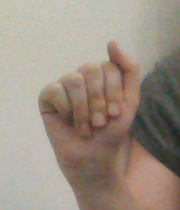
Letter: saad